Horst Castle

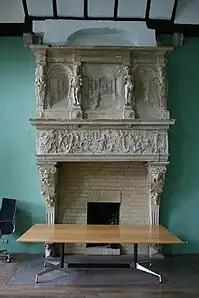
The "Resurrection Chimney"

The excavations carried out on the palace grounds during the 1990s revealed a number of artifacts that revealed the artistic and historical significance of the palace. Among these discoveries were fragments of façade ornamentation and medallions featuring depictions of Roman Caesars. Notably, the excavators also unearthed pieces of what are referred to as tectonic tiles, which included high-quality moulding, cornice, wreath, and crowning tiles. The archaeological findings provided insights into the court life and table culture of the palace's former occupants. These included items such as silver and ivory cutlery, precious cut stone vessels, ceramics, and Venetian glasses.